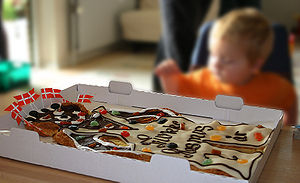
Kagemand
En kagemand
En kagemand er en kage bagt som en mand med arme og ben. En kagemand kan også fremstilles så den ligner en pige med kjole og kaldes så “kagekone”.